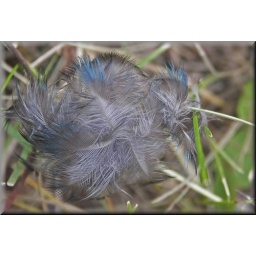
Not sure the bird made it - but the feathers tipped with blue are very pretty in the grass.